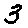
Label: 3